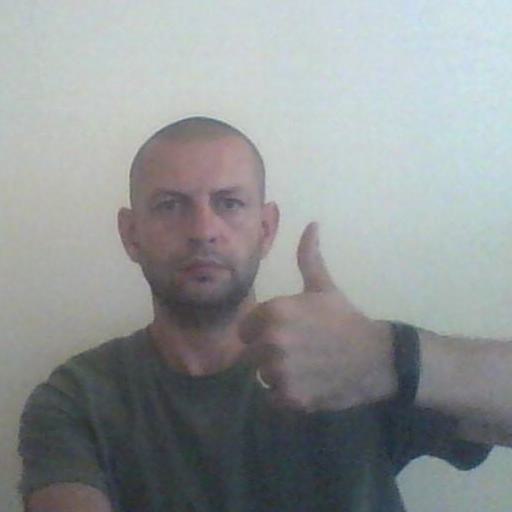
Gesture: like